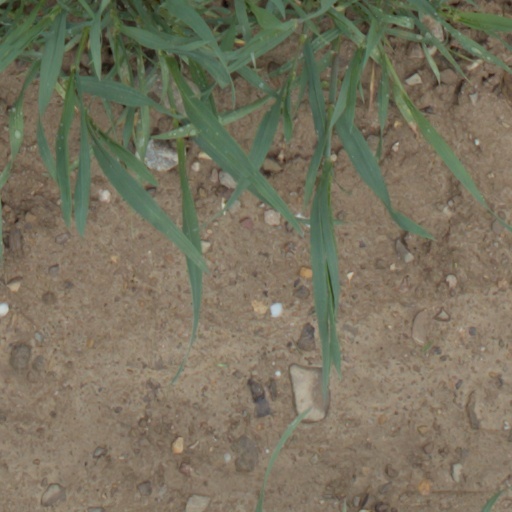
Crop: wheat